Ornithoptera aesacus

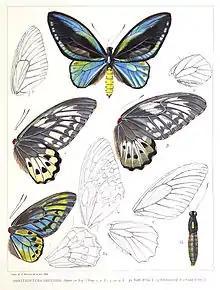
"Ornithoptera obiensis" in Robert Henry Fernando Rippon "Icones Ornithopterorum" (1898 to 1906)

The original description is: "aesacus" Ney, F. (Felix) 1903 as "Troides priamus" Form "aesacus". The full reference is Ney, F. 1903 Eine neue Troides-Form von Obi. Insekten-Börse 20 (5): 36., 1903.